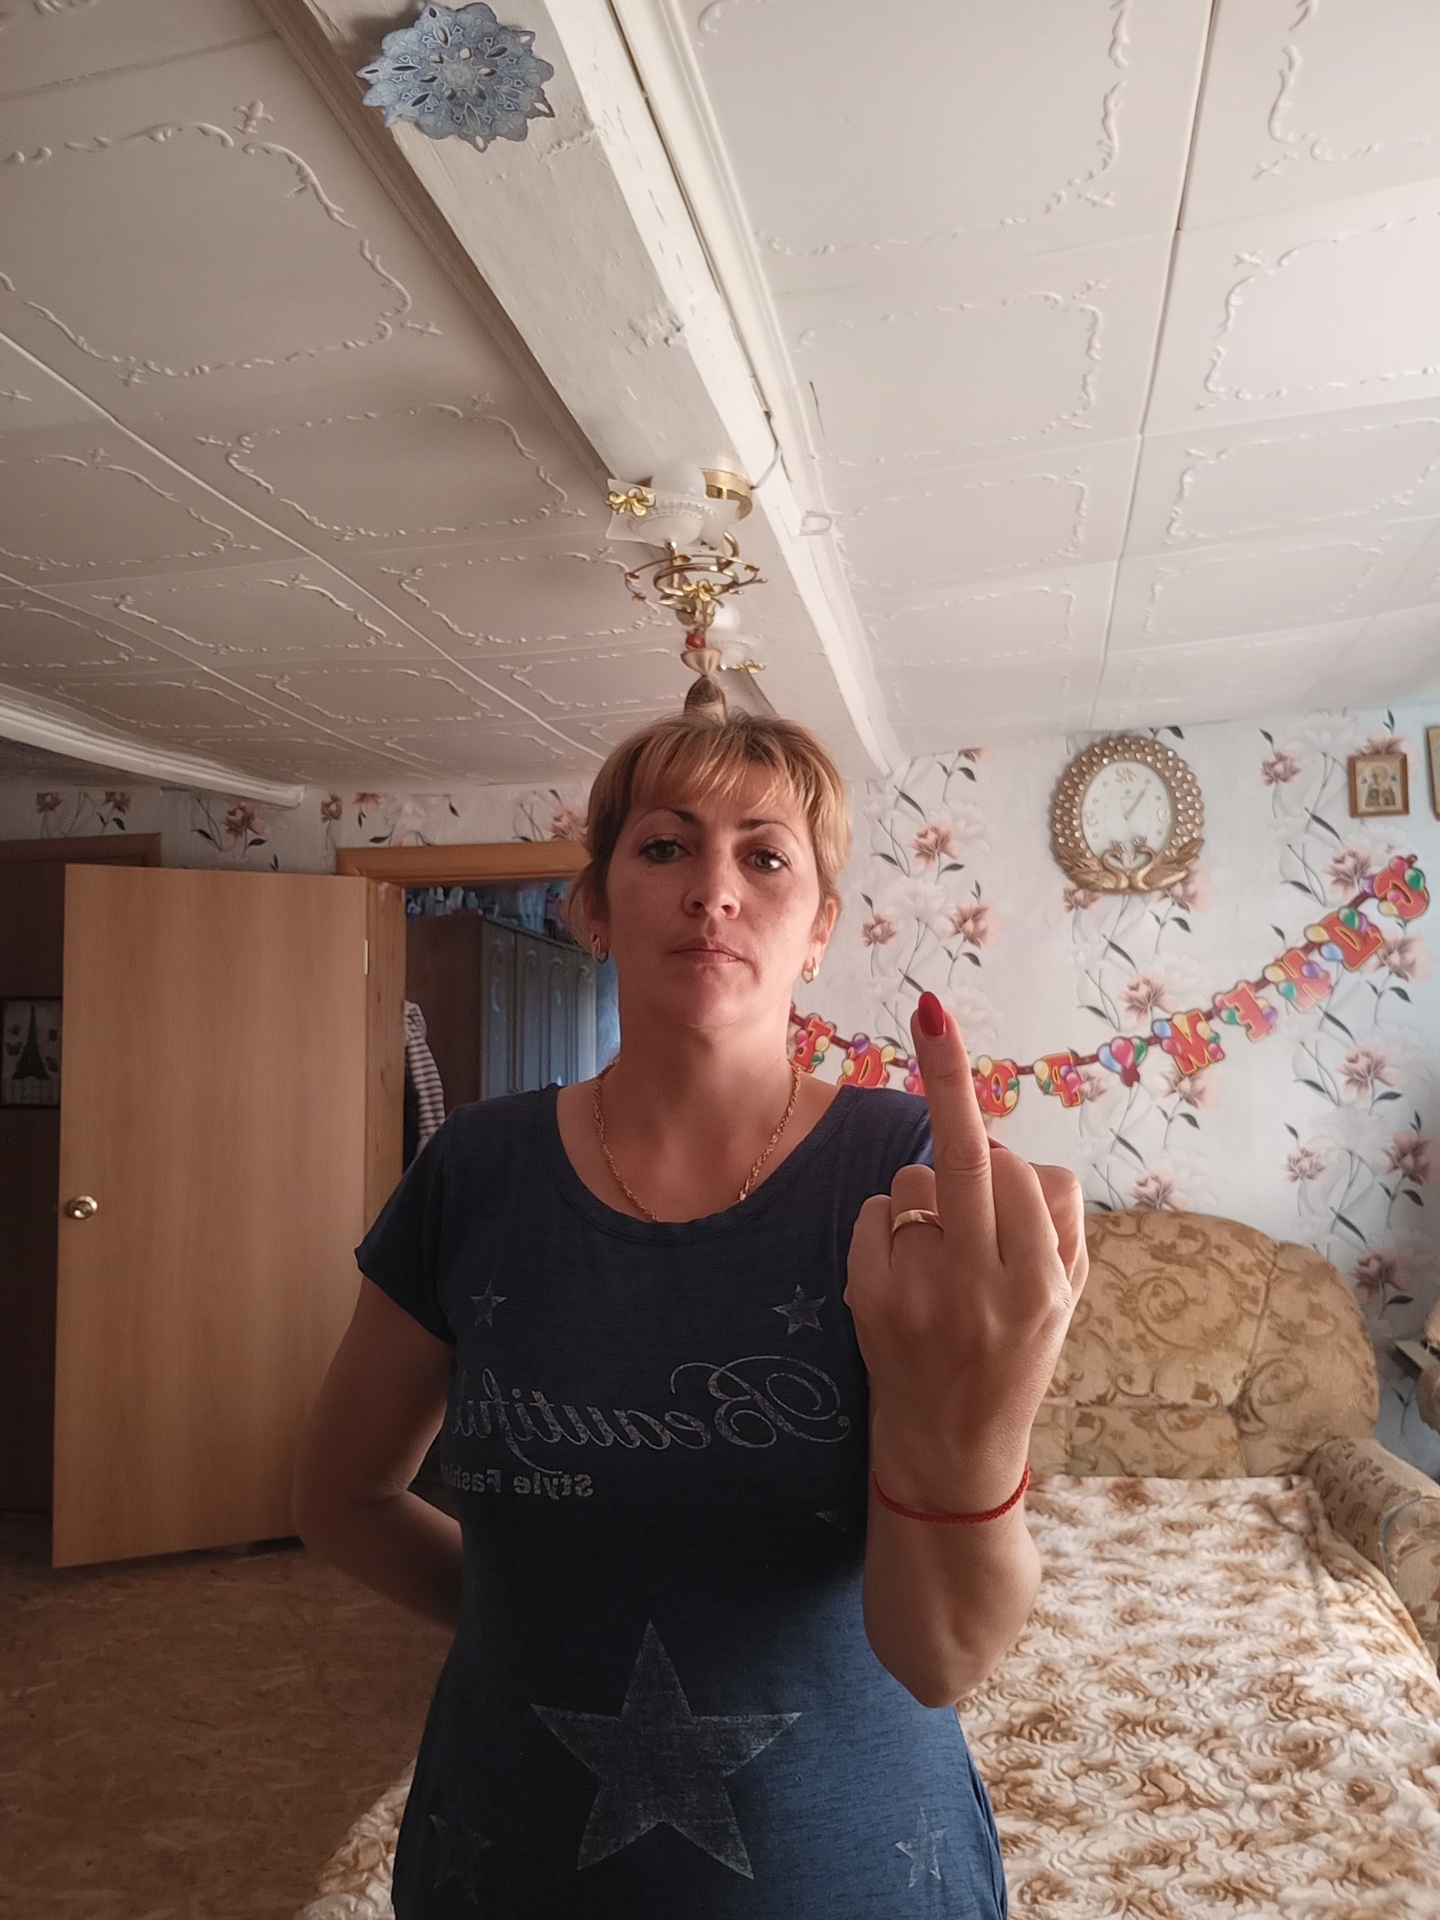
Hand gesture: middle_finger